Beach Pneumatic Transit

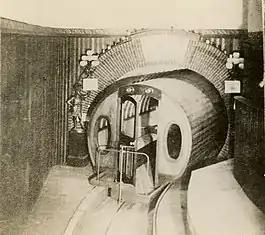
Photograph c.1873

The Beach Pneumatic Transit was the first attempt to build an underground public transit system in New York City. It was developed by Alfred Ely Beach in 1869 as a demonstration subway line running on pneumatic power. The line had one stop in the basement of the Rogers Peet Building, near the old City Hall station, and a one-car shuttle running between the building and a dead end approximately away. It was not a regular mode of transportation and lasted from 1870 until 1873.